Weetangera, Australian Capital Territory

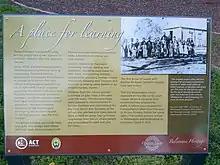
Sign giving history of the original Public School, Weetangera.

The first Public School (pre-High School) was sited on land of the original farming property, and opened on 27 April 1875, with 27 students. The first teacher was Mr Ewan Cameron, a member of the Weetangera community and a parent of a student.